Jean-François Gillet

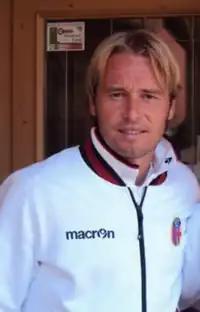

Jean-François Gillet (born 31 May 1979) is a Belgian professional football coach and former player who played as a goalkeeper. He works as a goalkeeping coach at Standard Liège. At international level, he was a member of the Belgian squad that took part at UEFA Euro 2016.